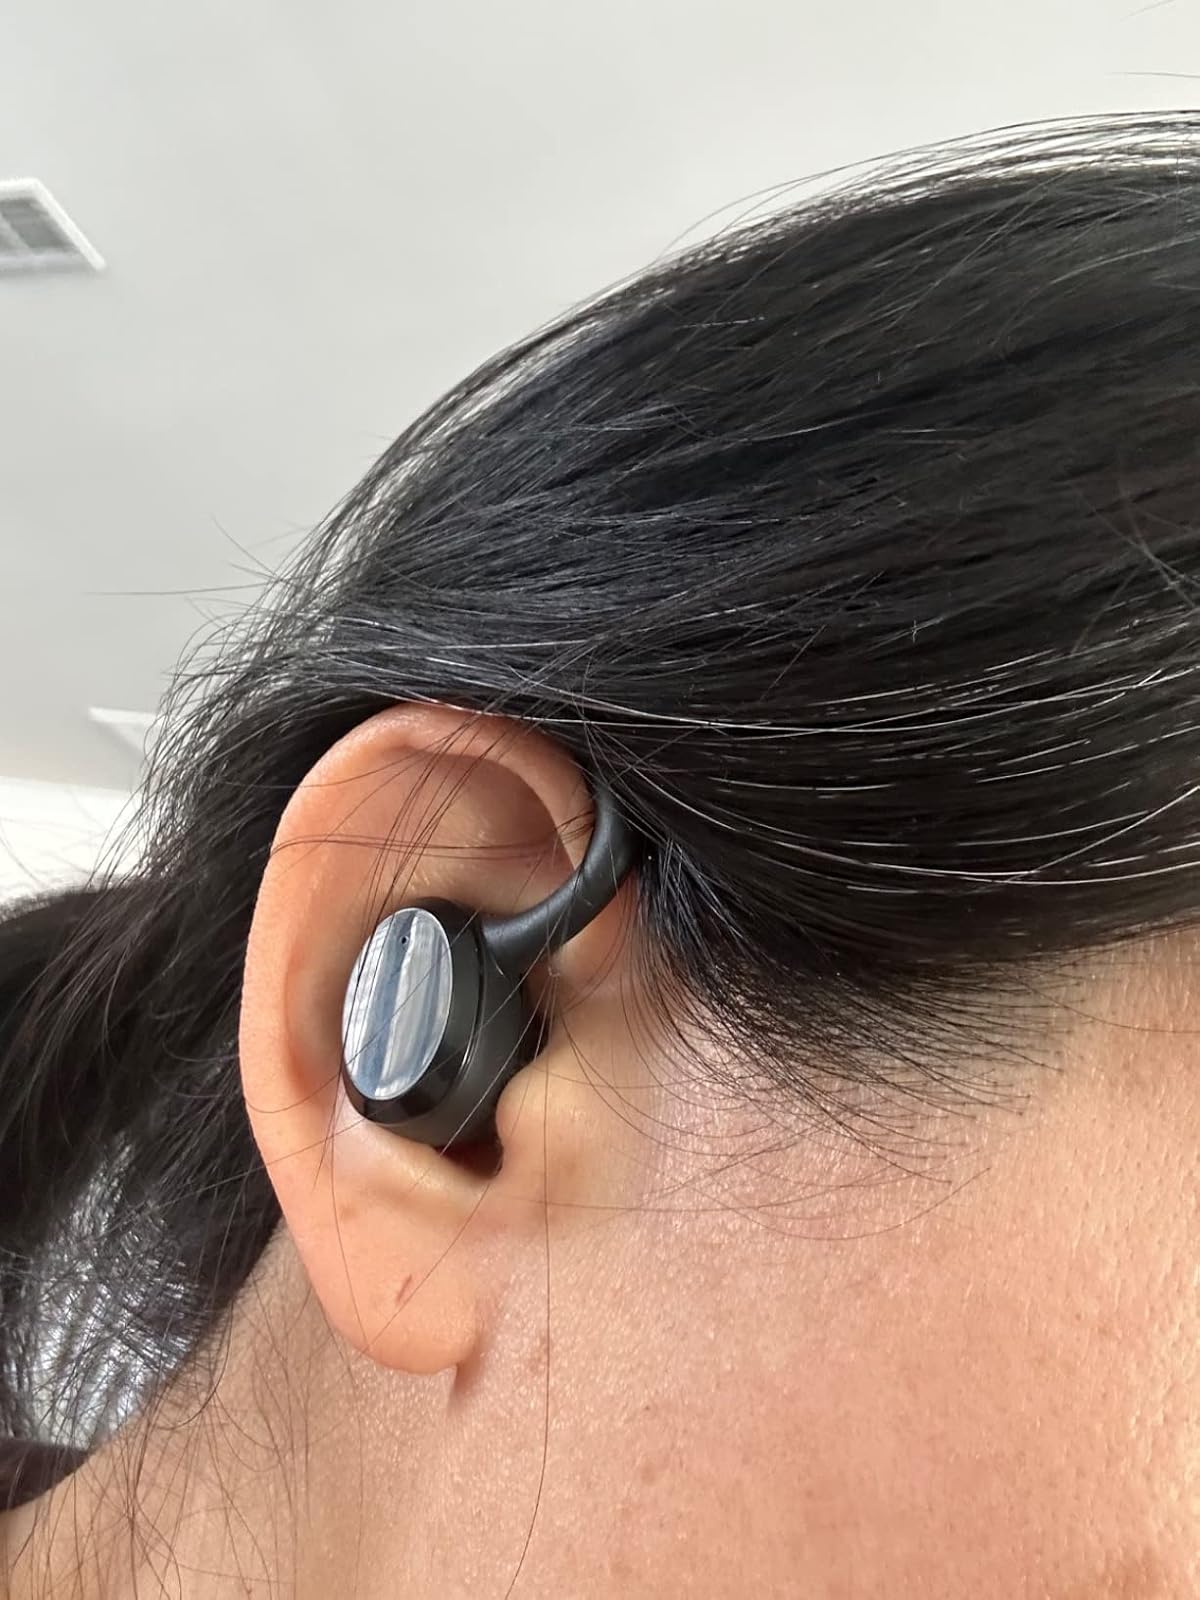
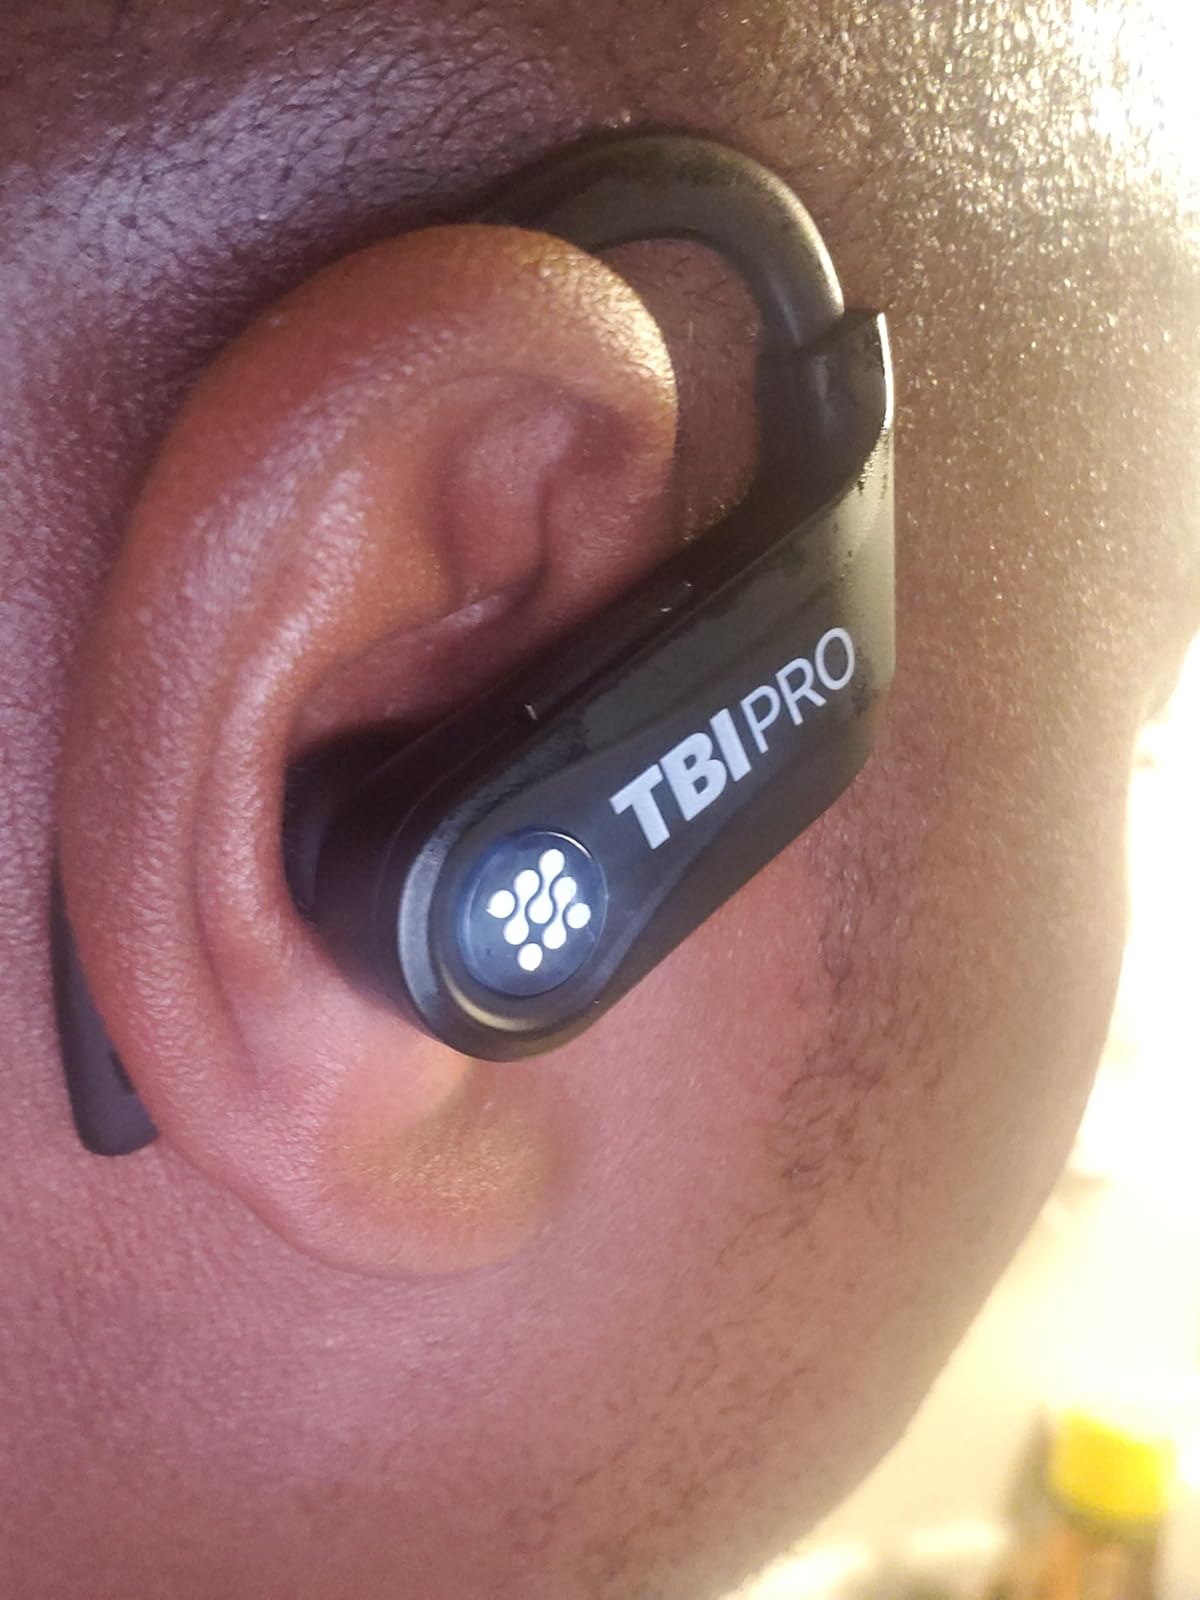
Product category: earbuds
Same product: no